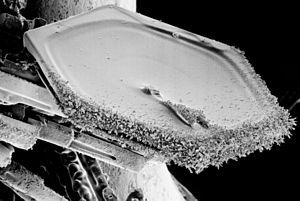
Flocon de Neige, Cristal hexagonal Depuis emu.arsusda.gov Photo par MEB.
Un cristal de glace est une forme spatialement organisée de molécules d'eau en glace, avec comme base la symétrie hexagonale. Il résulte de la cristallisation progressive de la vapeur d'eau contenue dans l'air sans passer par la phase liquide, sur un prisme hexagonal initial. La variabilité des formes hautement symétriques obtenues est conditionnée par la température et l'humidité de l'environnement : ce sont des colonnes, des aiguilles, des plaques et des dendrites. Le plus souvent c'est un hydrométéore dont la cristallisation se produit dans les nuages sous le point de congélation ou dans l'air clair à une température inférieure à −20 °C.
La neige est d'abord une forme de précipitations atmosphériques constituée de particules de glace ramifiées contenant de l'air qui sont la plupart du temps cristallisées et agglomérées en flocons, de structure et d'aspect très variables. Mais cette glace peut aussi être sous forme de grains : neige en grains et neige roulée. Lorsqu'il y a suffisamment de froid et d'humidité dans l'atmosphère, la neige se forme naturellement par condensation solide de la vapeur d'eau à saturation autour des noyaux de congélation. Selon sa structure et le vent, la neige tombe plus ou moins vite vers le sol. Sa formation dans l'atmosphère en réseau ramifié de particules solides distingue la neige d'autres précipitations relativement voisines comme la grêle ou le grésil.